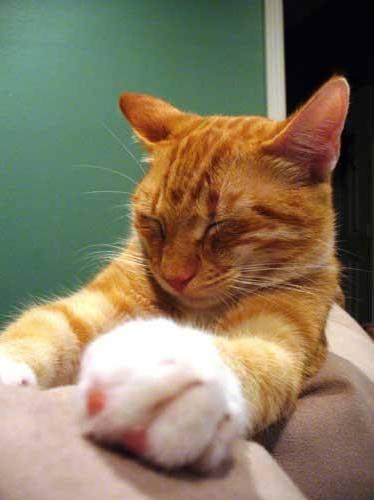
cat